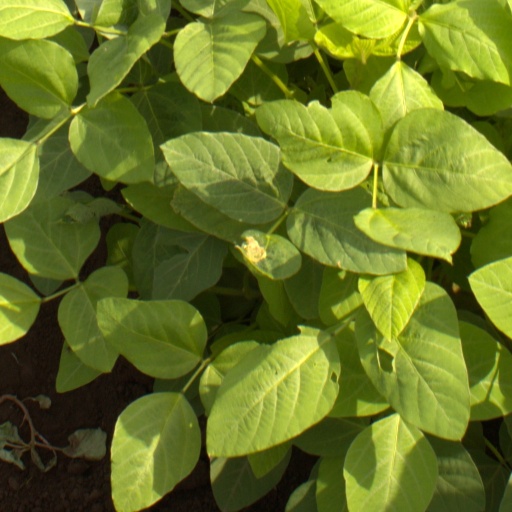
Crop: soybean